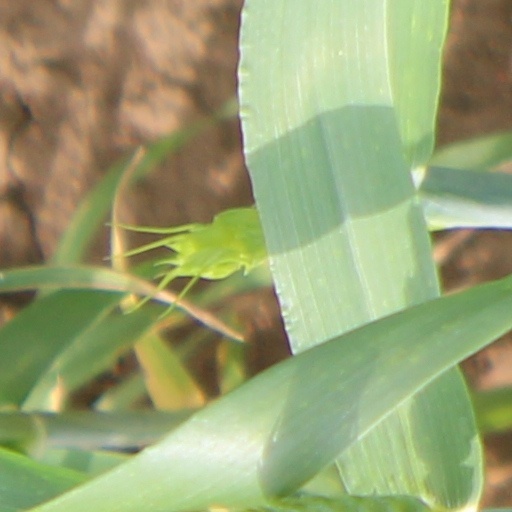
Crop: wheat